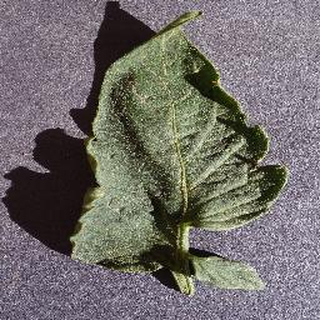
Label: healthy_tomato